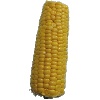
Label: corn